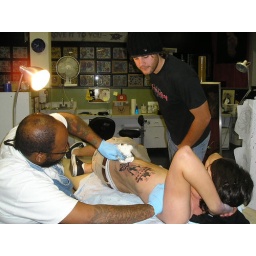
trying to decide if the soldier's cross should have red in it.